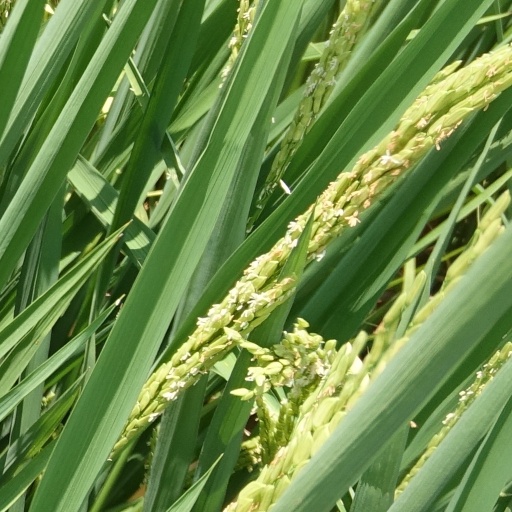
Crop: rice